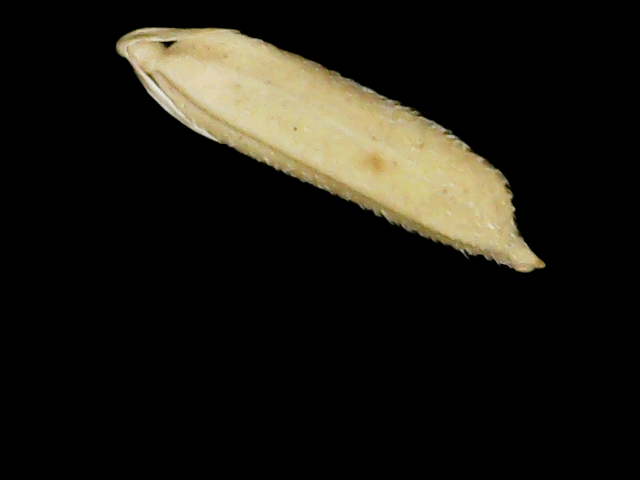
Rice variety: Binadhan14